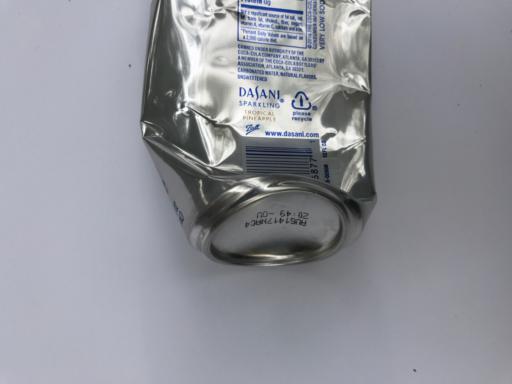
Label: metal